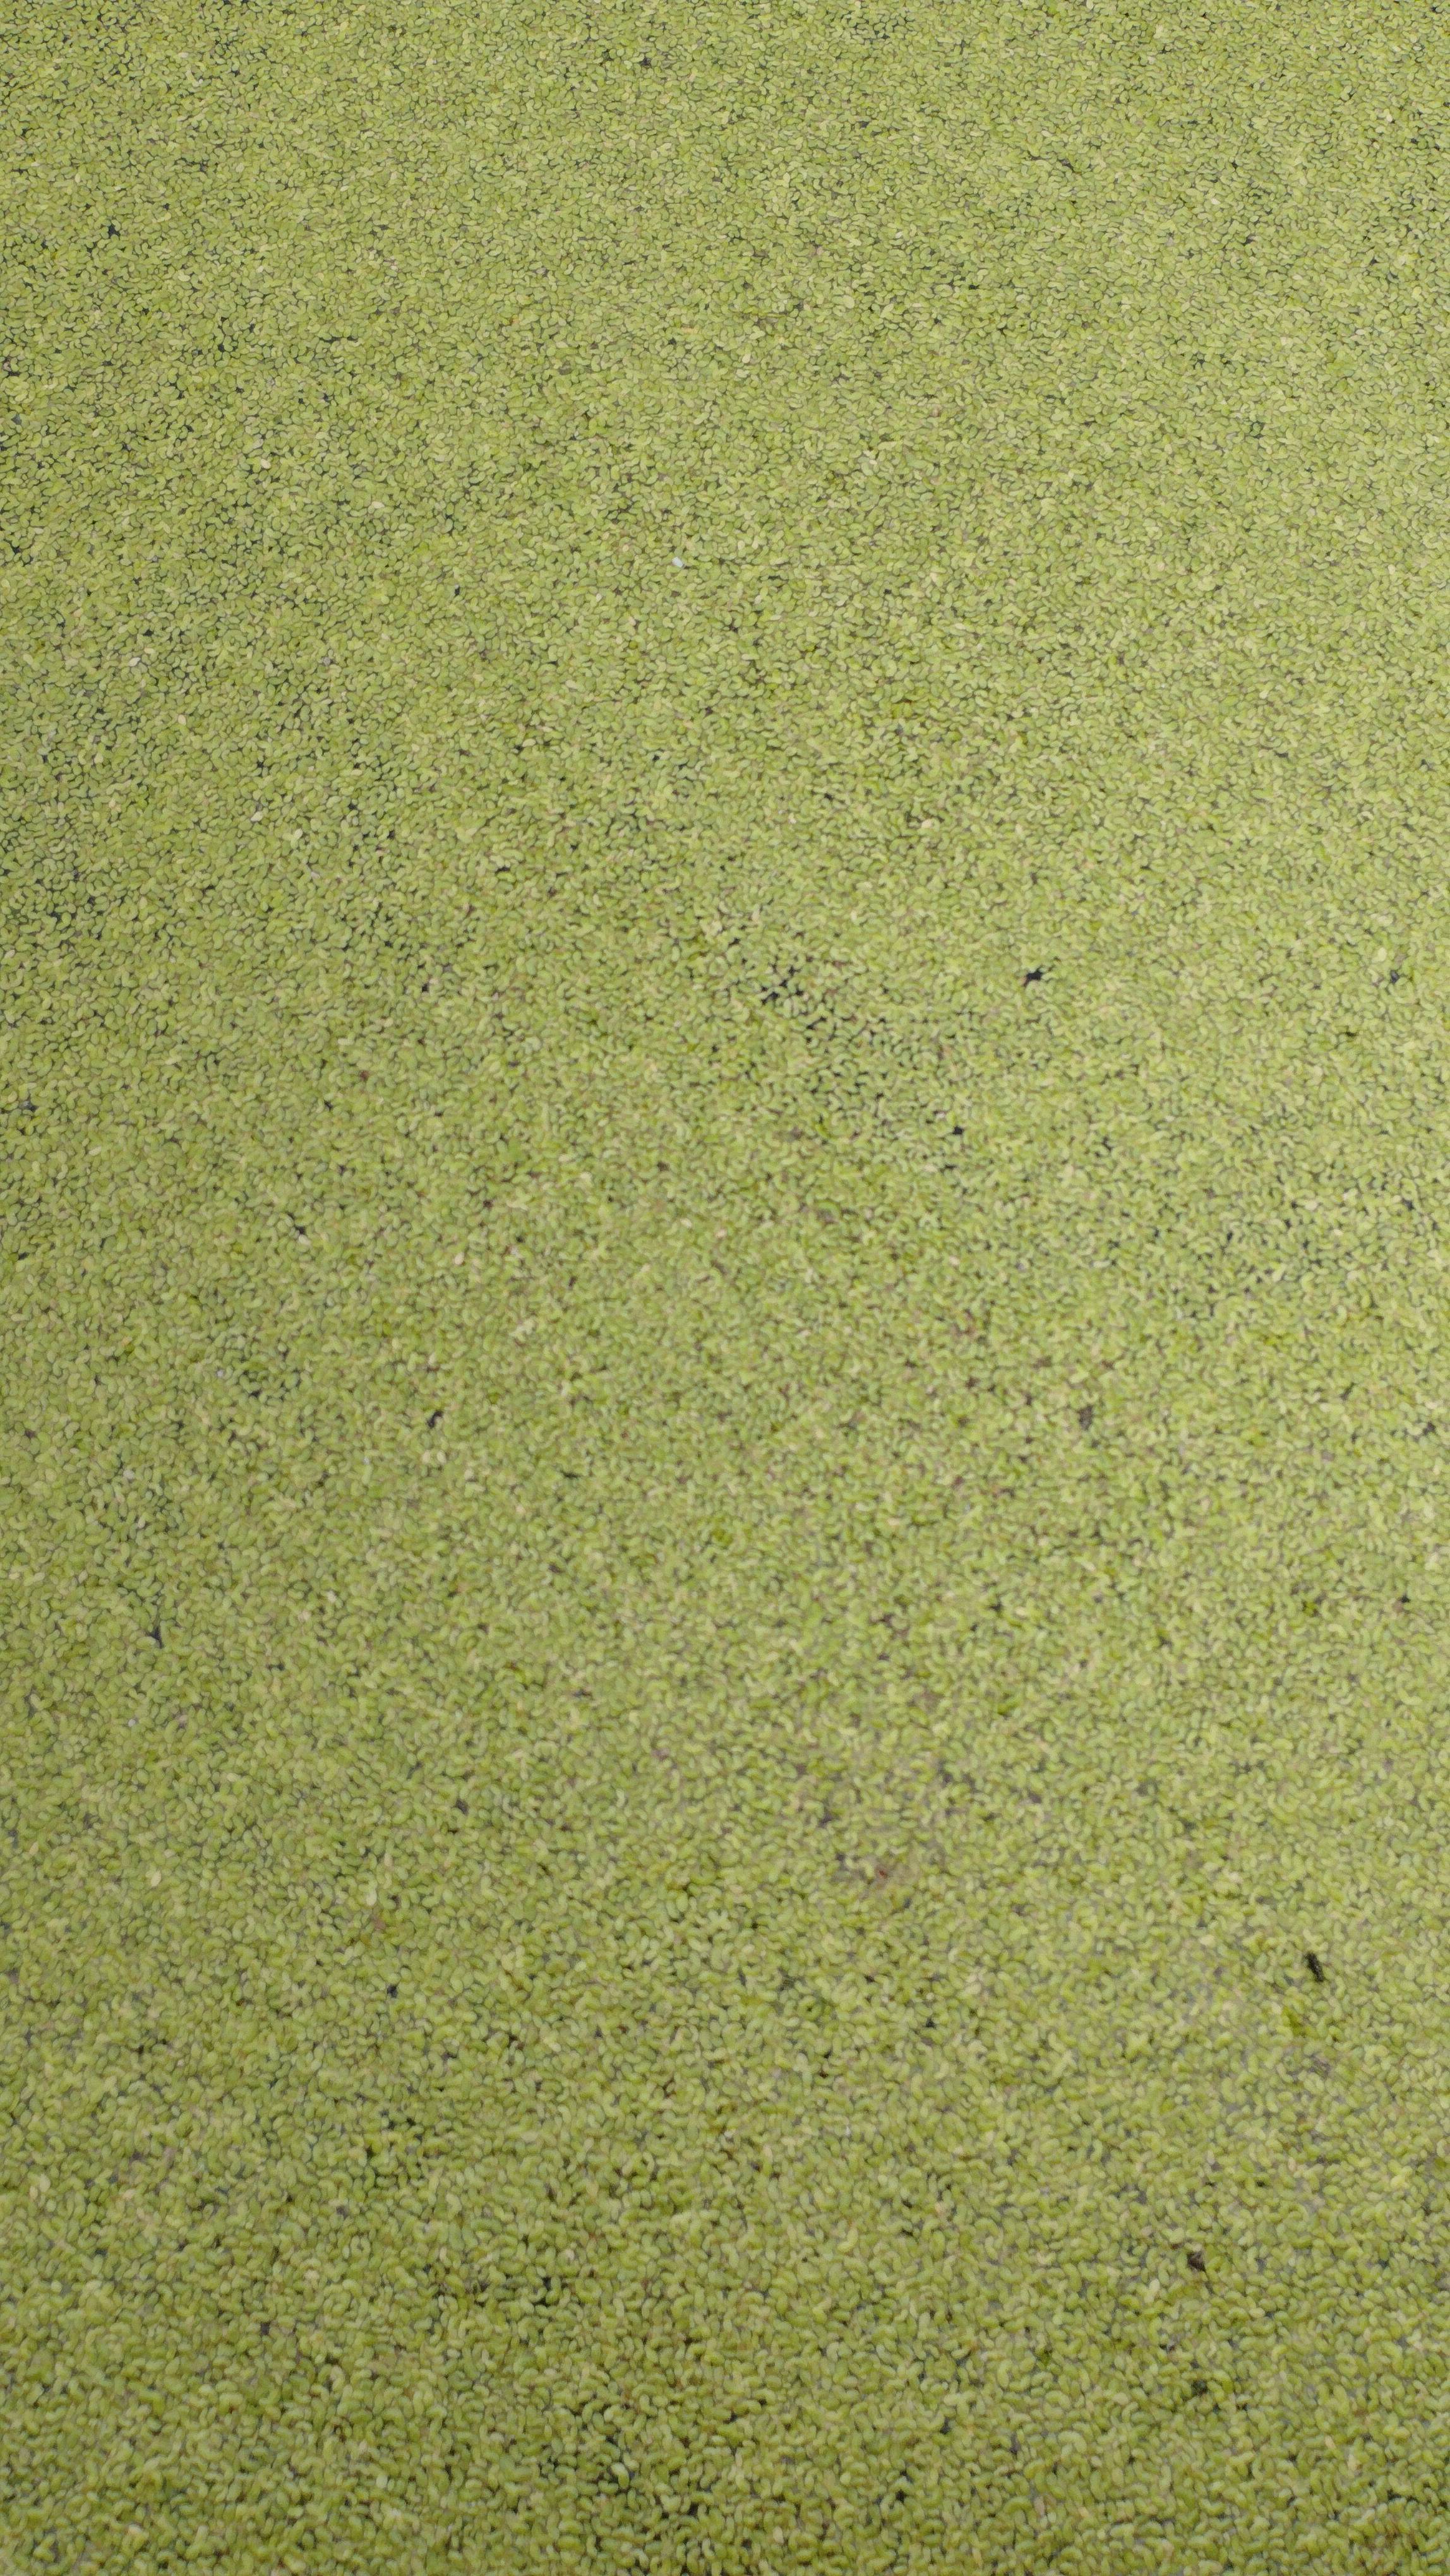
Species: Common Duckweeds (Lemna minor)